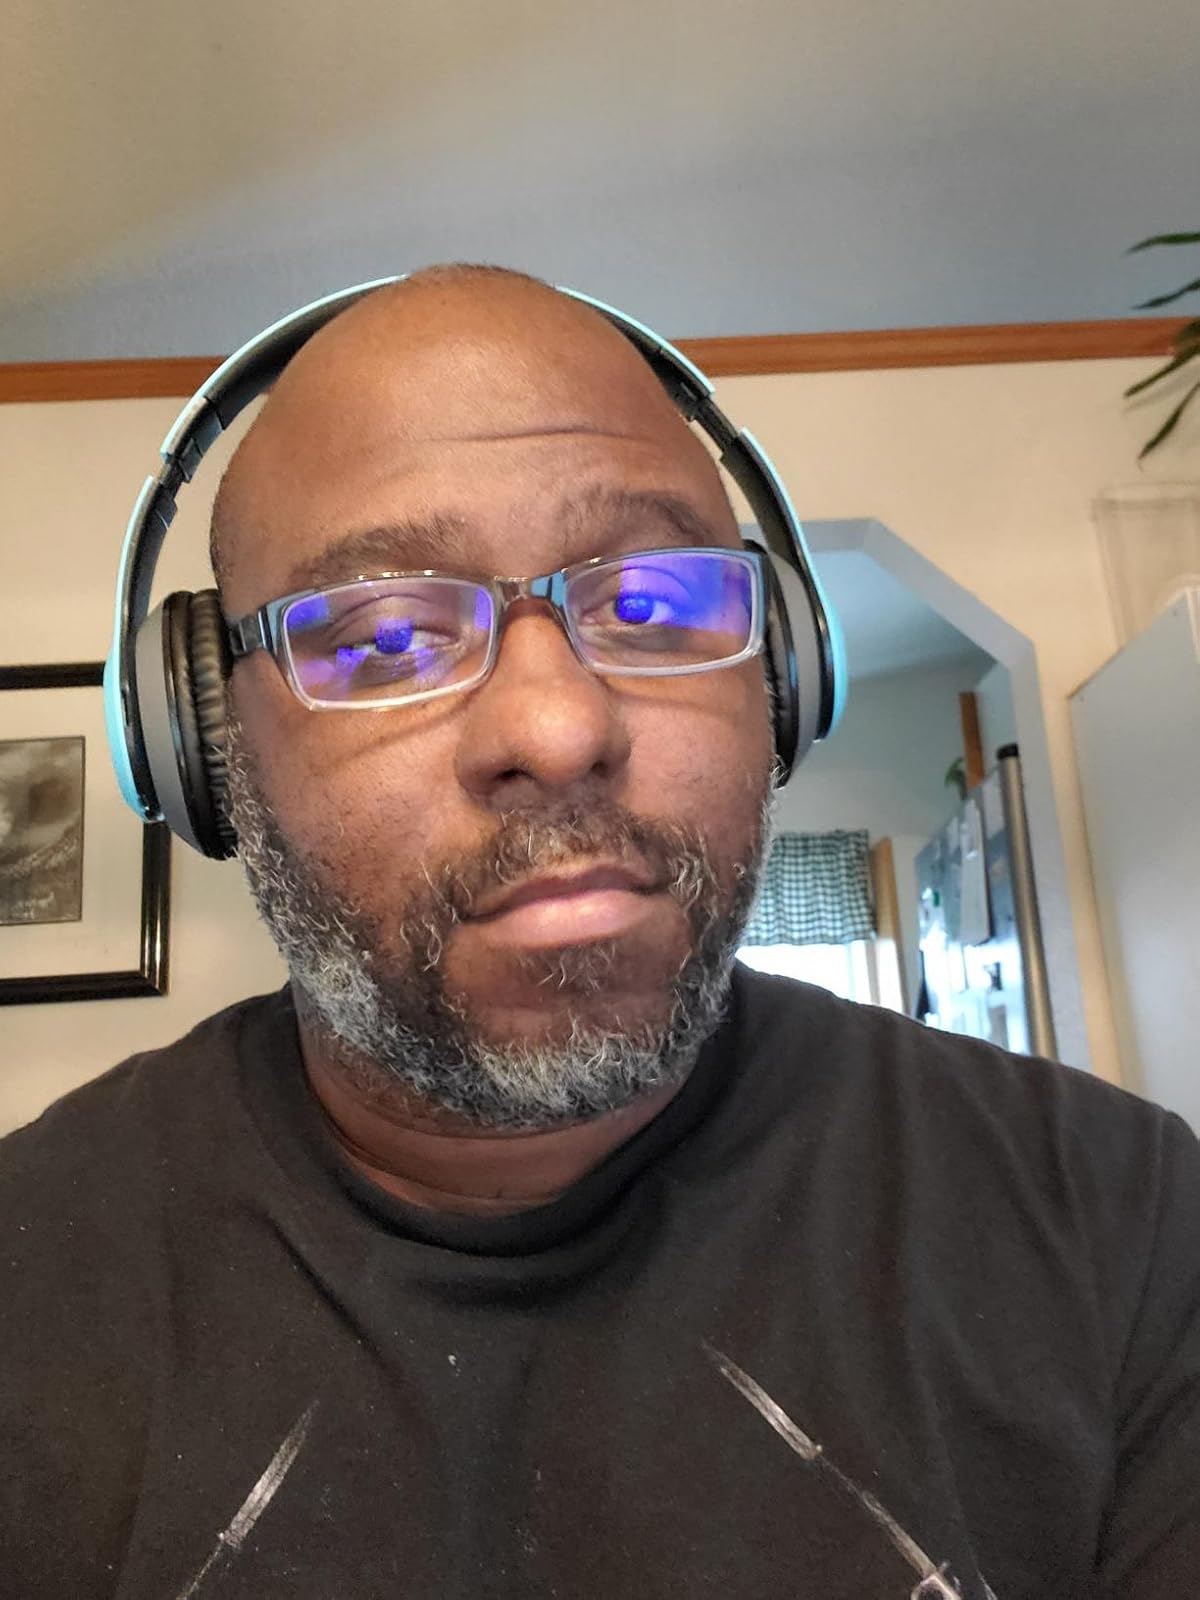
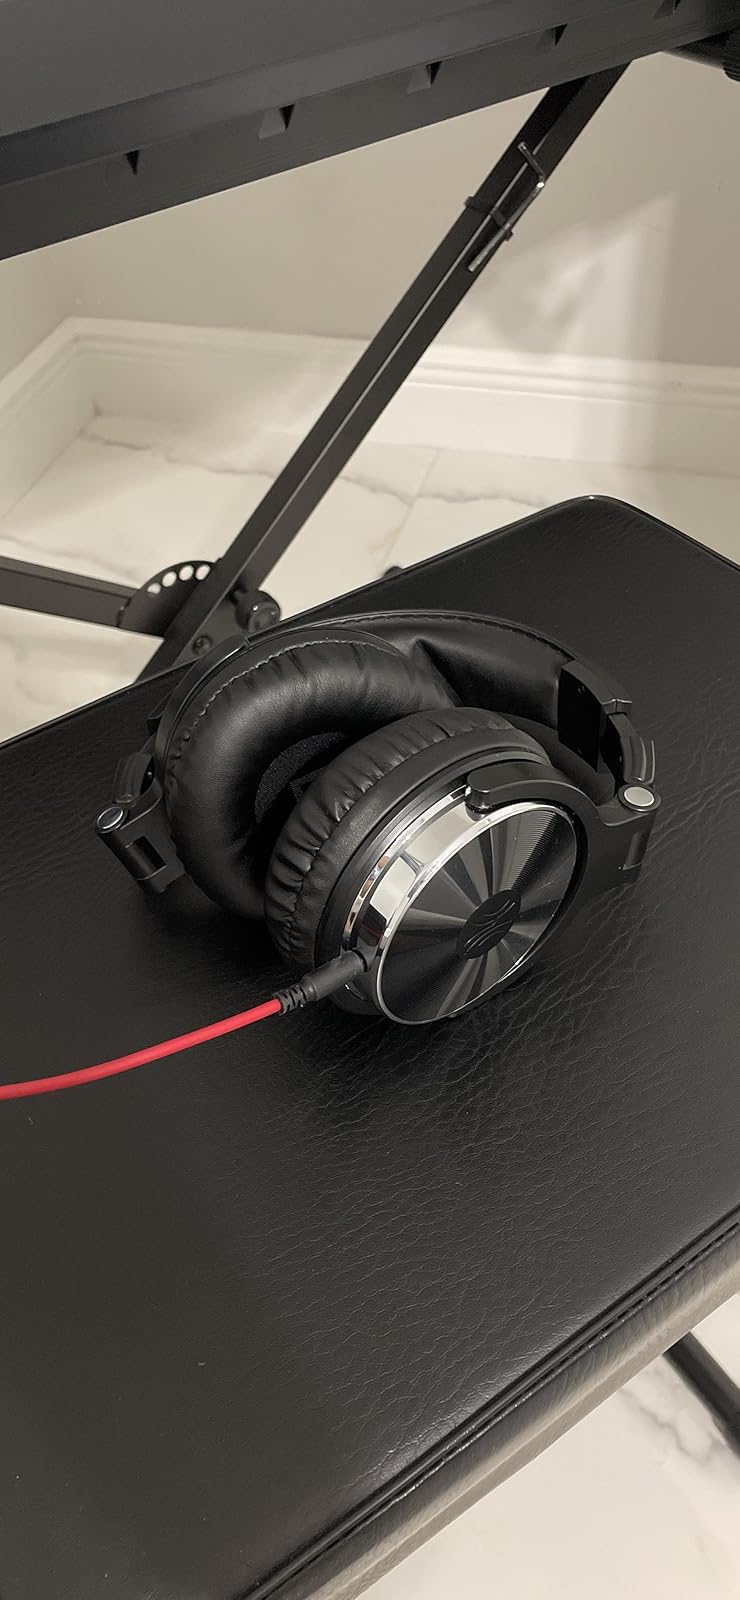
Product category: headphones
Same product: no